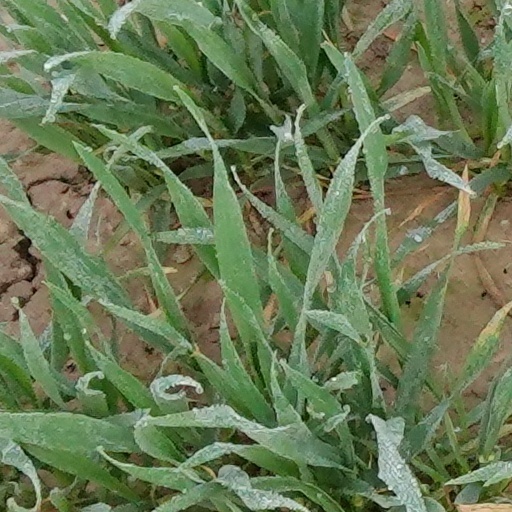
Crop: wheat